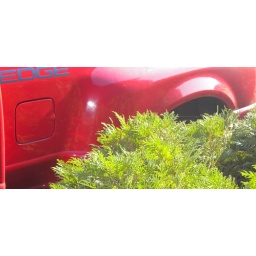
The green in this photo complements the red, both red and green are complementary colors as are blue and orange, and yellow and purple.